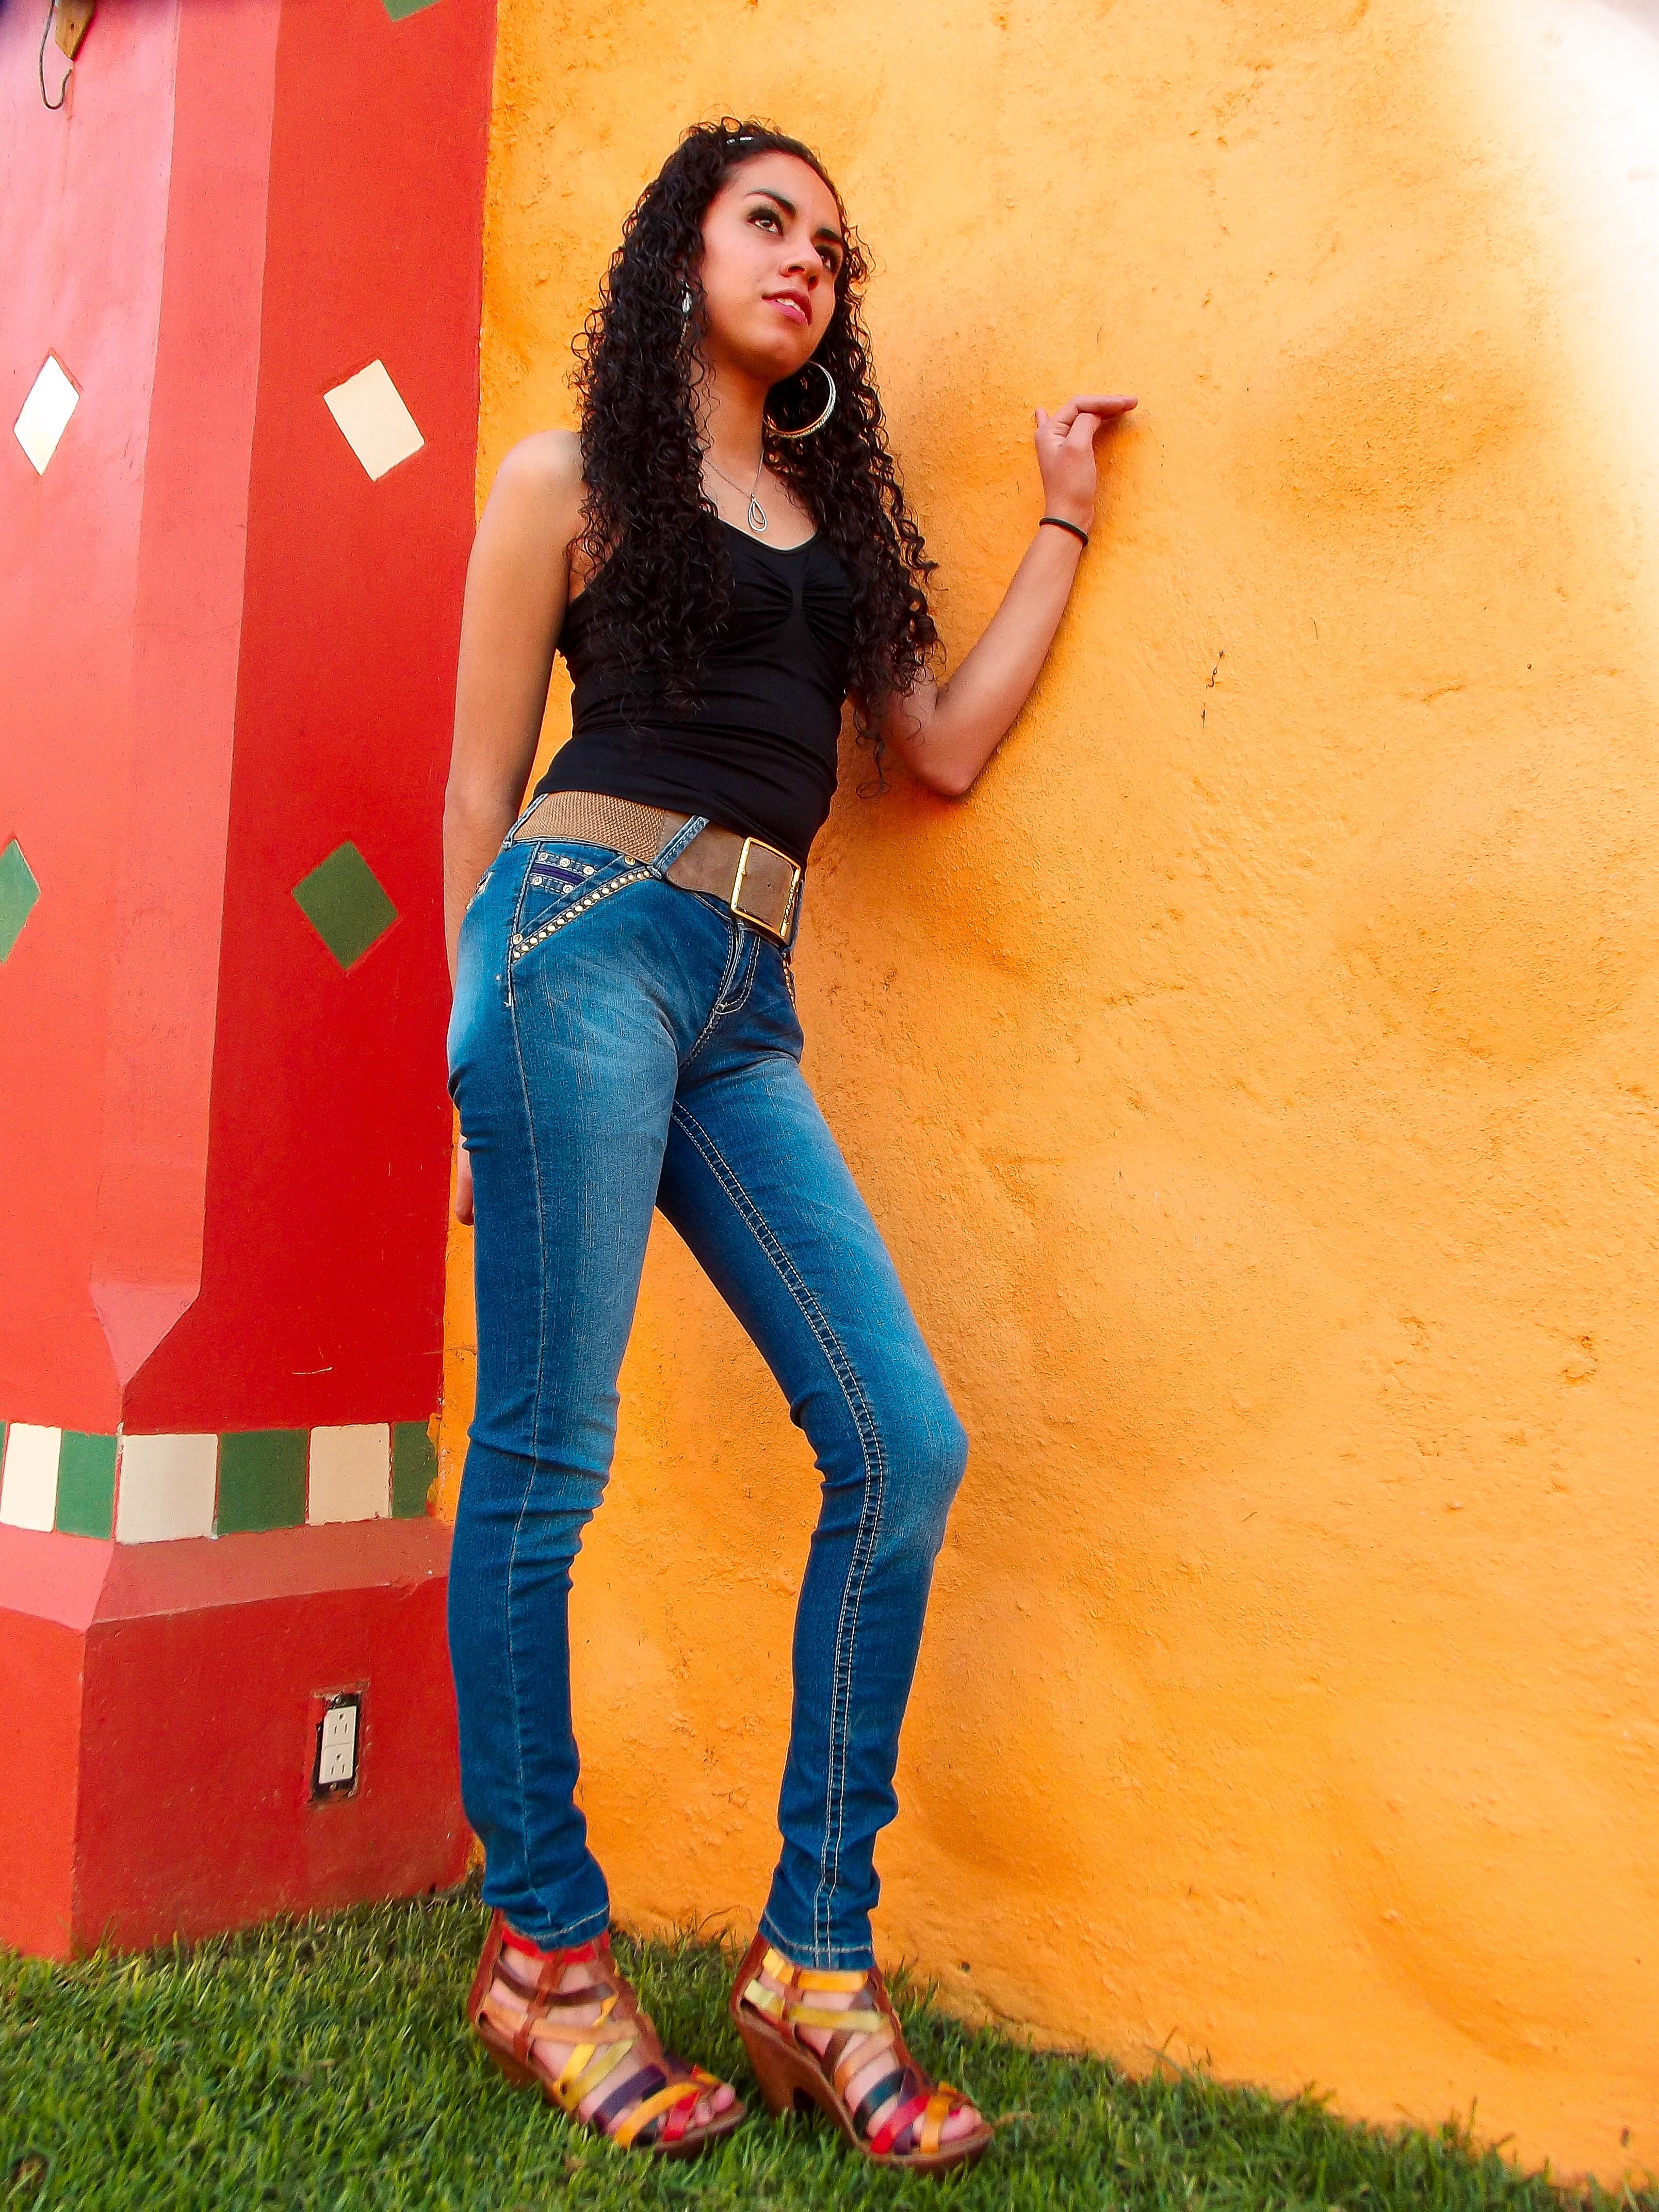
person, girl, photography, female, leg, portrait, model, young, jeans, red, color, fashion, clothing, human body, trousers, posing, textile, face, women, thigh, footwear, beauty, sexy, pretty, teen, femininity, bella, sensual, abdomen, photo shoot, sexy woman, clear eyes